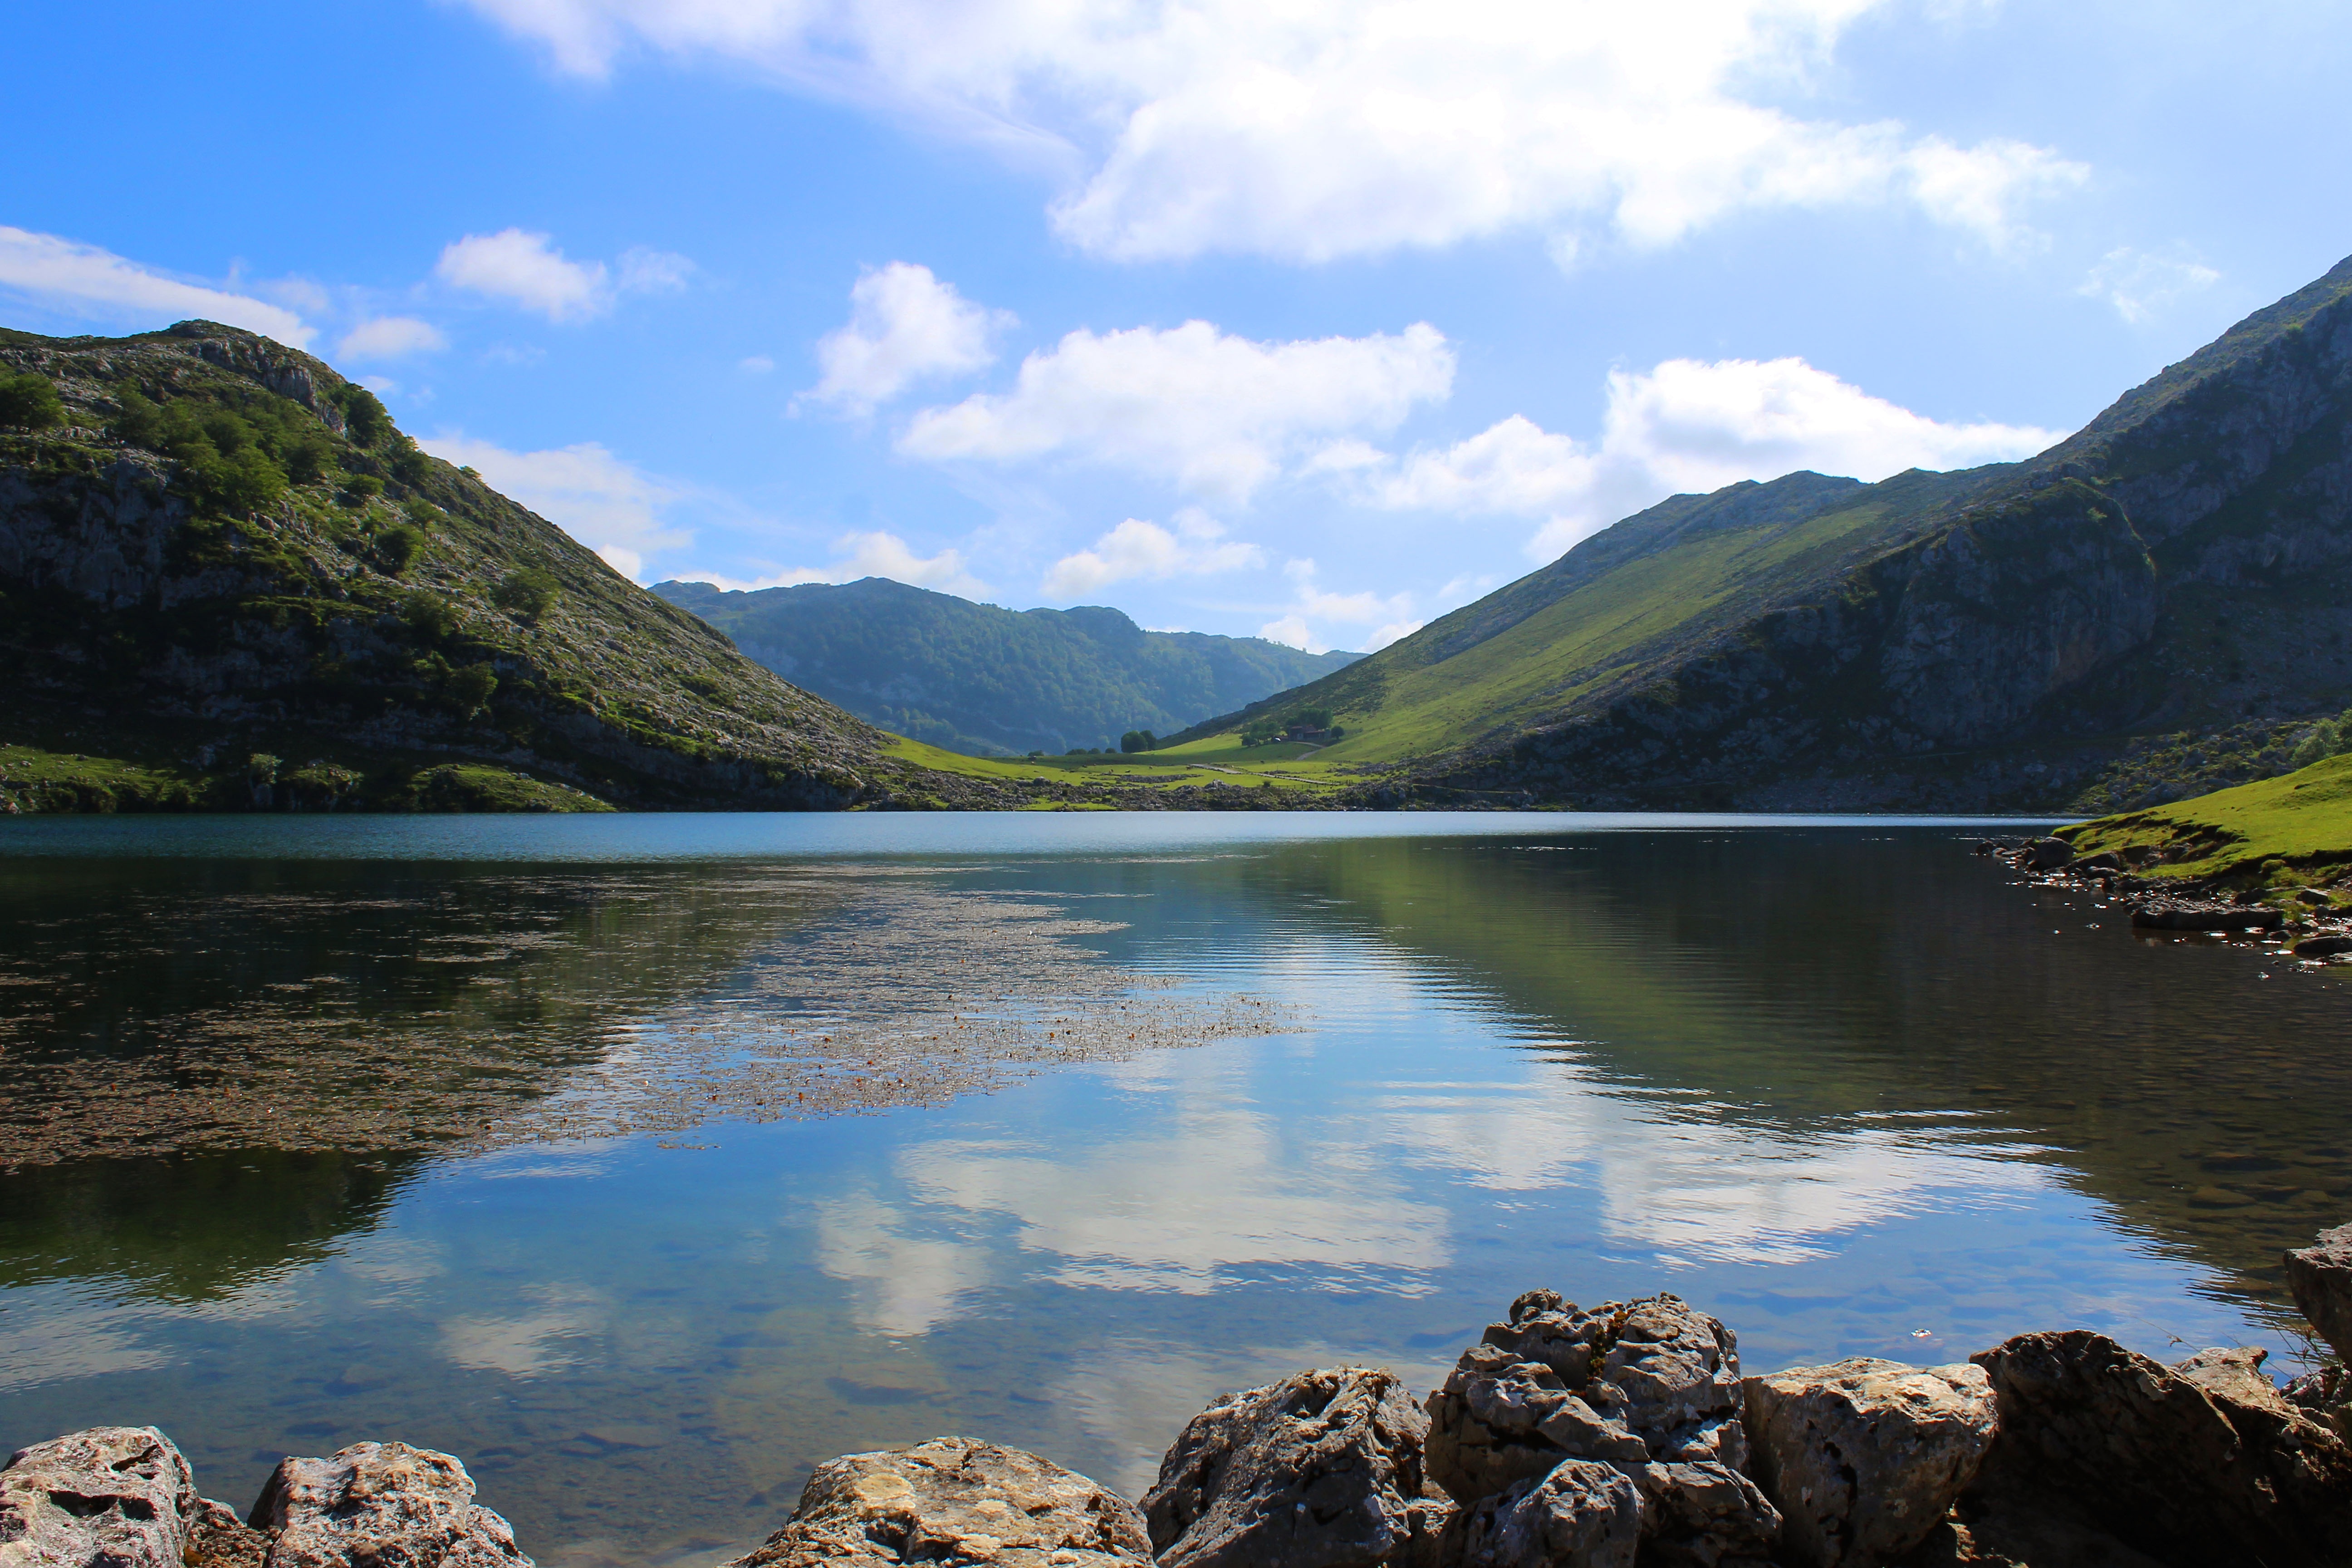
landscape, sea, water, nature, wilderness, mountain, cloud, lake, mountain range, reflection, fjord, reservoir, highland, body of water, mountains, fell, loch, tarn, mountainous landforms